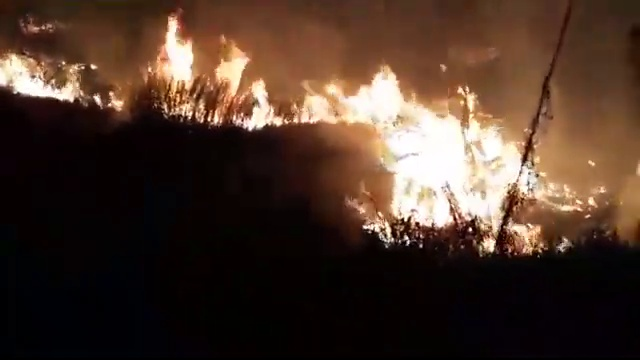
Fire: yes
Smoke: yes